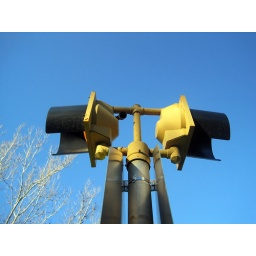
Flashing yellow school light by the bus stopt by the bus stop